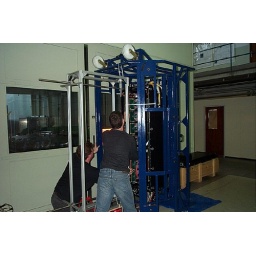
Andrew and I install the columns into the lower HPD box. Here mounted in its blue handling frame.